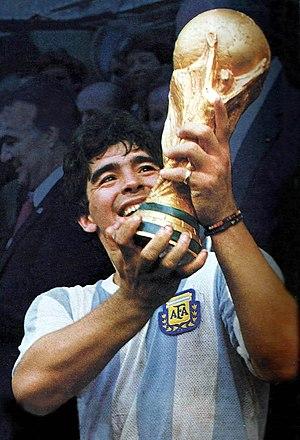
La Coupe du monde de football 1986 est la treizième édition de la Coupe du monde de football. Elle se tient au Mexique du 31 mai au 29 juin 1986 et est remportée par l'équipe d'Argentine.